J. Hunter Guthrie

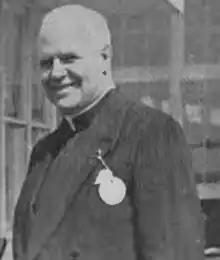
J. Hunter Guthrie in 1949

Joseph Hunter Guthrie (January 8, 1901 – November 11, 1974) was an American academic philosopher, writer, Jesuit, and Catholic priest. Born in New York City, he entered the Society of Jesus in 1917, and began his studies at Woodstock College. Following his undergraduate and graduate work there, he taught at Jesuit institutions in the Philippines until 1927. Following his ordination in 1930, he received doctorates in theology and philosophy from the Pontifical Gregorian University and the University of Paris, respectively. He then returned to the United States, where he became a professor of philosophy at Woodstock College and Fordham University.